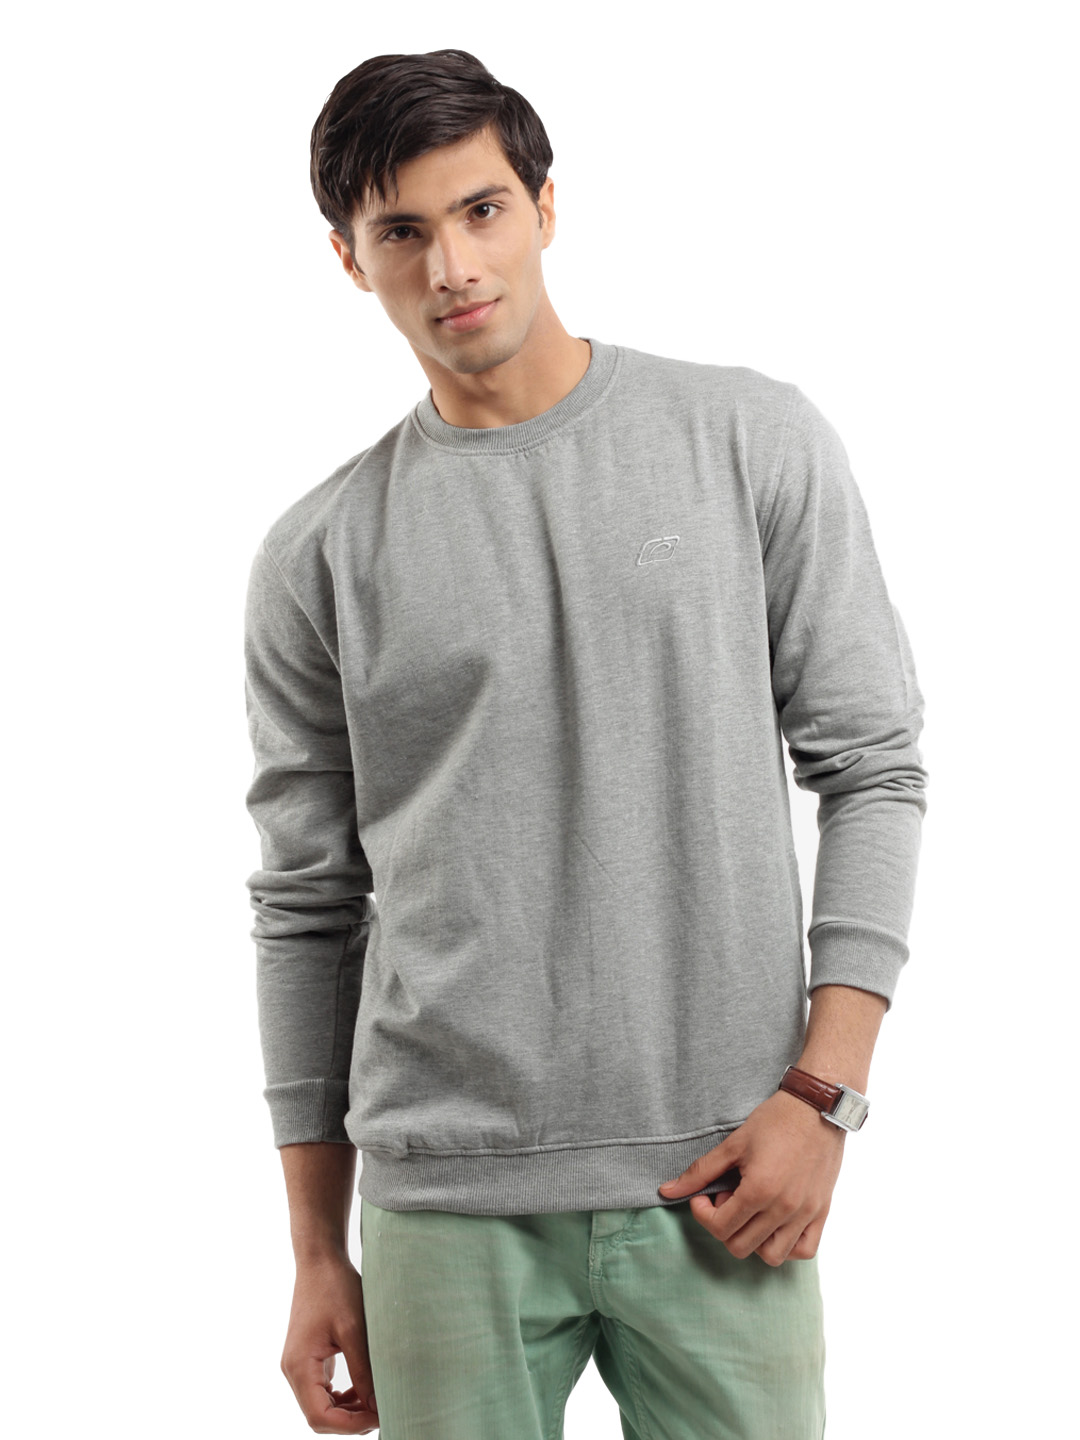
Proline Mens Grey Sweatshirt
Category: Apparel / Topwear / Sweatshirts
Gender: Men
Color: Grey
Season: Fall 2011
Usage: Casual